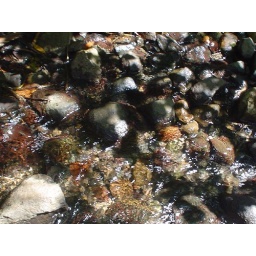
water over rocks